2007 NCAA Division I men's basketball tournament

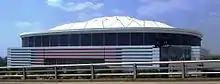
The Georgia Dome was the site of the Final Four and National Championship in 2007.

All of the 2007 Final Four teams had participated in the 2006 tournament. Ohio State was knocked out in the second round by Georgetown, who would lose to Florida in the Minneapolis Regional semifinals. Florida would go on to defeat UCLA in the championship game. The four teams were all previous champions as well—Ohio State (1960), Georgetown (1984), UCLA (several), and Florida (2006)—marking the fourth time that all of the Final Four teams were past champions (joining 1993, 1995 and 1998 Final Fours). Also, it was the first time in nine years that no two Final Four teams were from the same conference.